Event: Nepal Earthquake
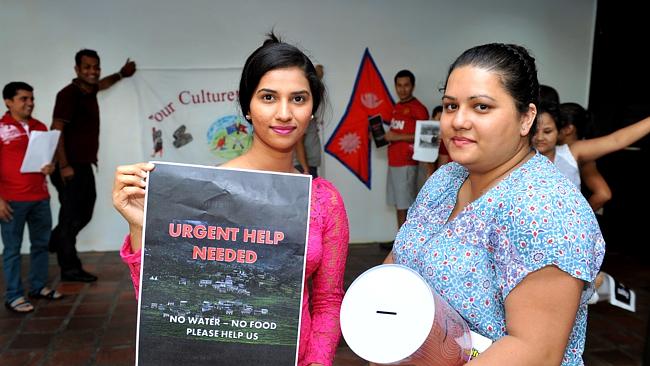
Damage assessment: no_damage